Cigarette filter

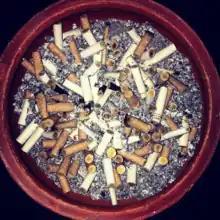
Ashtray full of cigarette butts

Many governments have sanctioned stiff penalties for littering of cigarette filters; for example Washington State imposes a penalty of $1,025 for littering cigarette filters. Another option is developing better biodegradable filters. Much of this work relies heavily on the research about the secondary mechanism for photodegradation. However, making a product biodegradable means making it vulnerable to humidity and heat, which does not suit filters made for hot and humid smoke. The next option is using cigarette packs with a compartment for discarded cigarette butts, implementing monetary deposits on filters, increasing the availability of cigarette receptacles, and expanding public education. Others have suggested banning the sale of filtered cigarettes altogether on the basis of their adverse environmental impact.